Paradise Lost

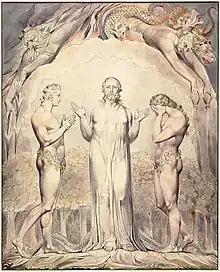
"The Judgment of Adam and Eve: "So Judged He Man"", William Blake (1808)

Satan, formerly called Lucifer, is the first major character introduced in the poem. He is a tragic figure who famously declares: "Better to reign in Hell than serve in Heaven" (1.263). Following his vain rebellion against God he is cast out from Heaven and condemned to Hell. The rebellion stems from Satan's pride and envy (5.660ff.).